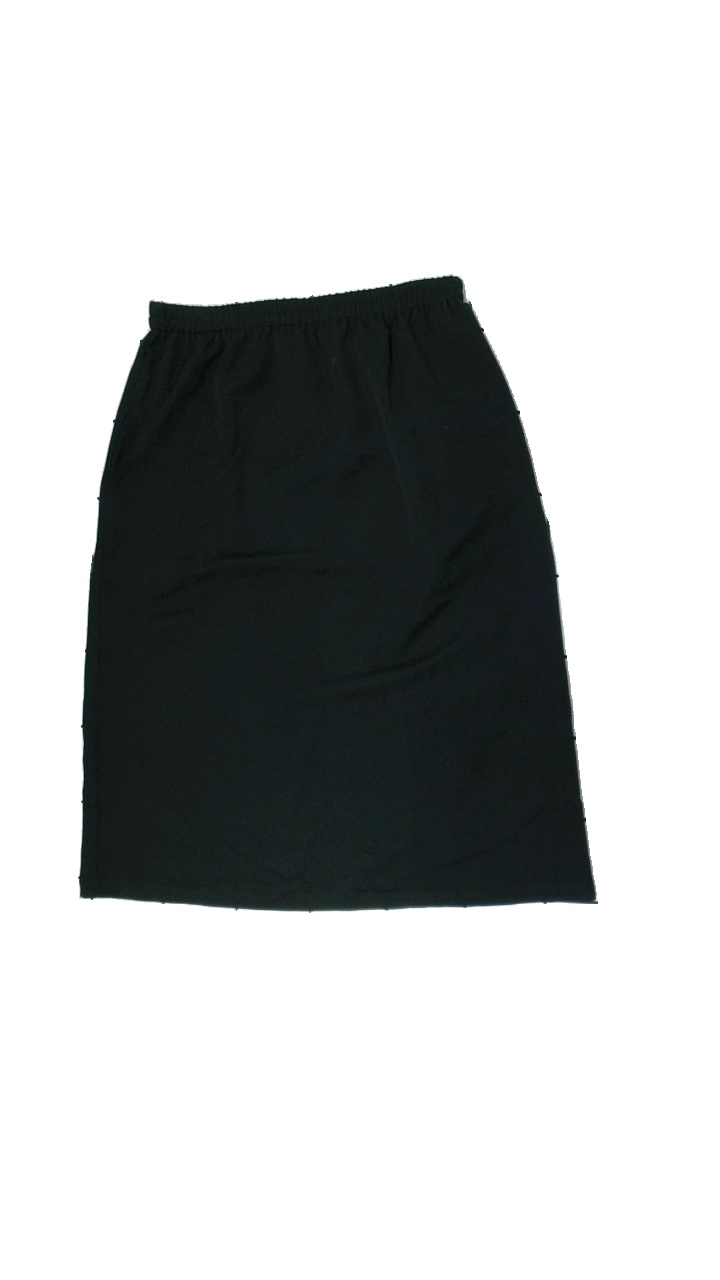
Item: Skirt (Ladies)
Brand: Åshild
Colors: Black
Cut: Regular
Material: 68% polyester, 32% cotton
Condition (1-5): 3
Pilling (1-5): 5
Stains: Minor
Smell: Minor
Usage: Export
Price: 50-100